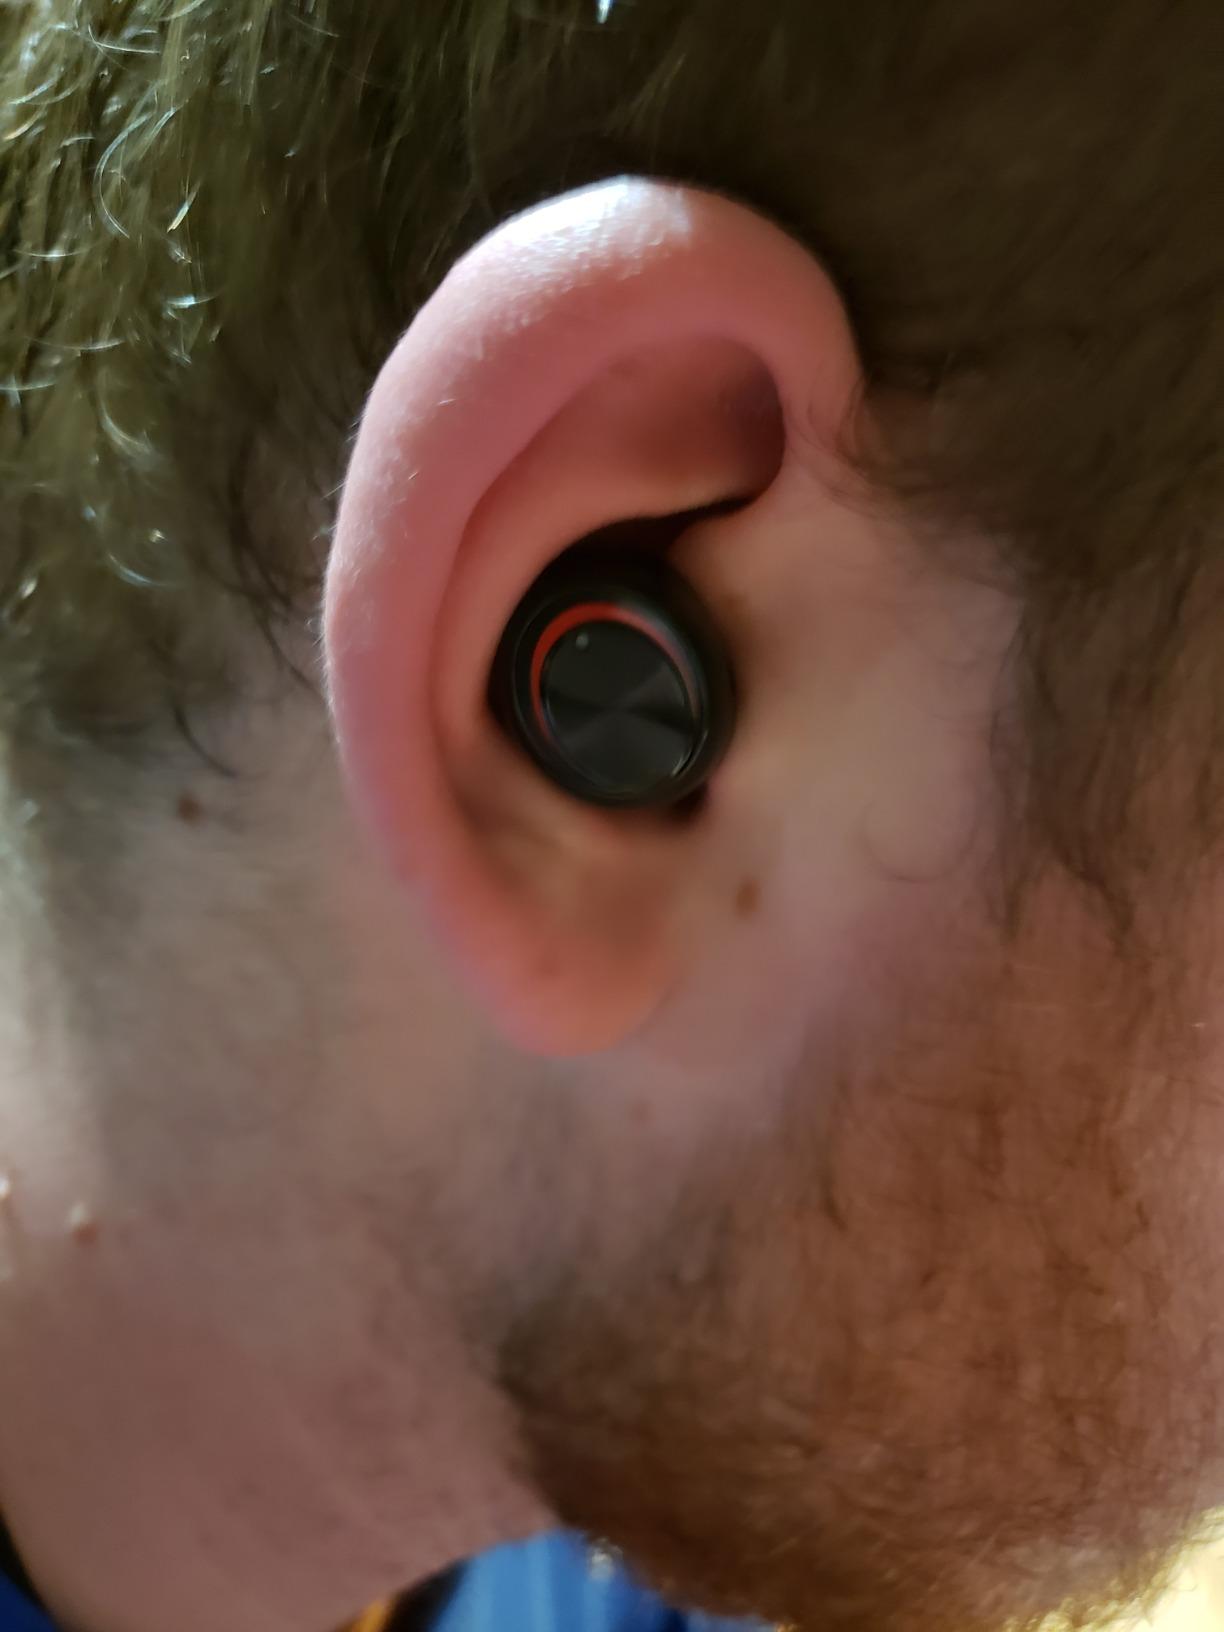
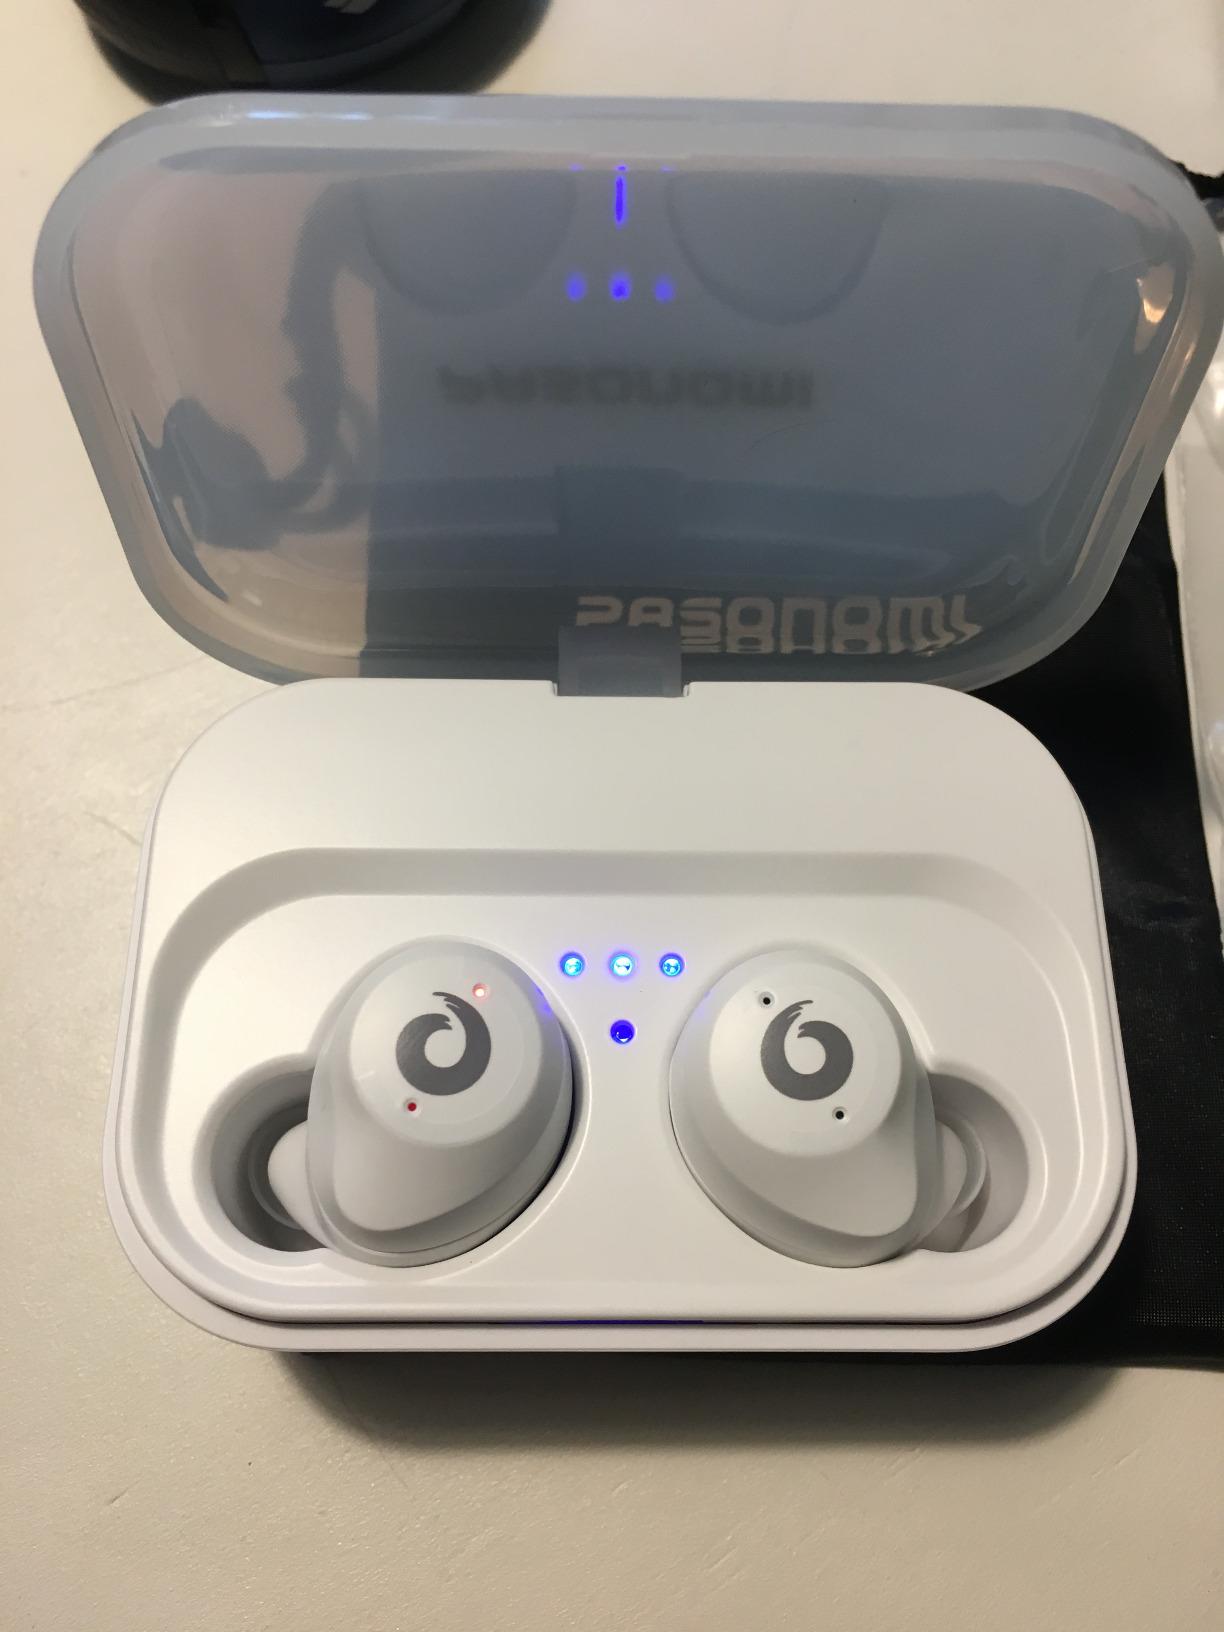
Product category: earbuds
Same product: no